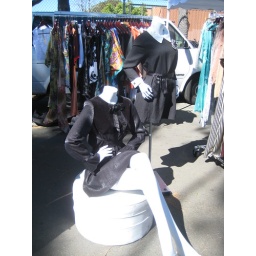
Headless mannequins in black dresses for sale at the flea market at Fairfax High School in Los Angeles, California.